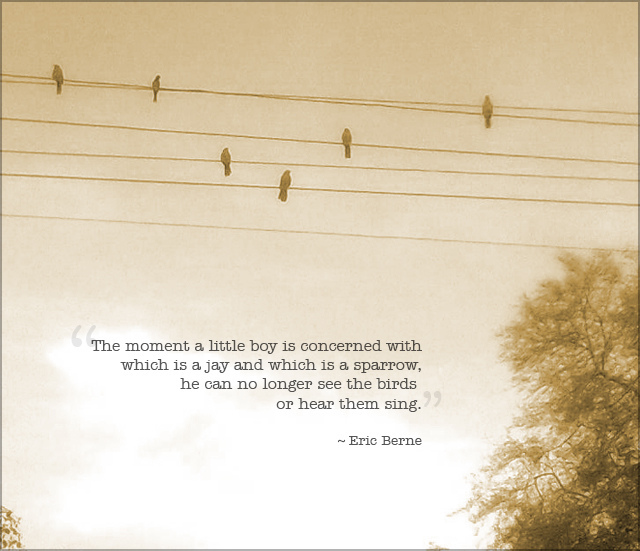
user: Given an image and a question. Answer the question in a short answer. Question: Who wrote this poem? Short Answer:
assistant: eric berne